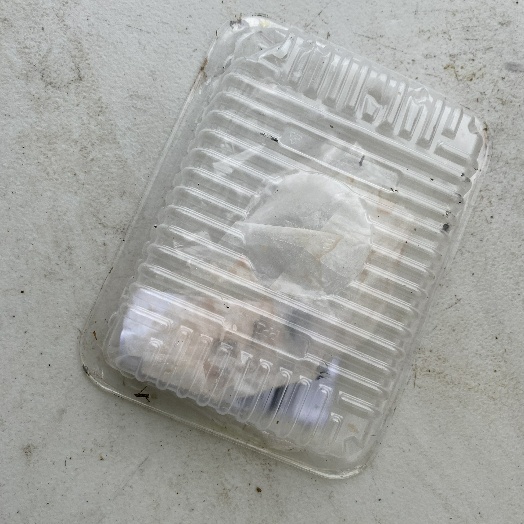
Label: Plastic